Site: brandenburg
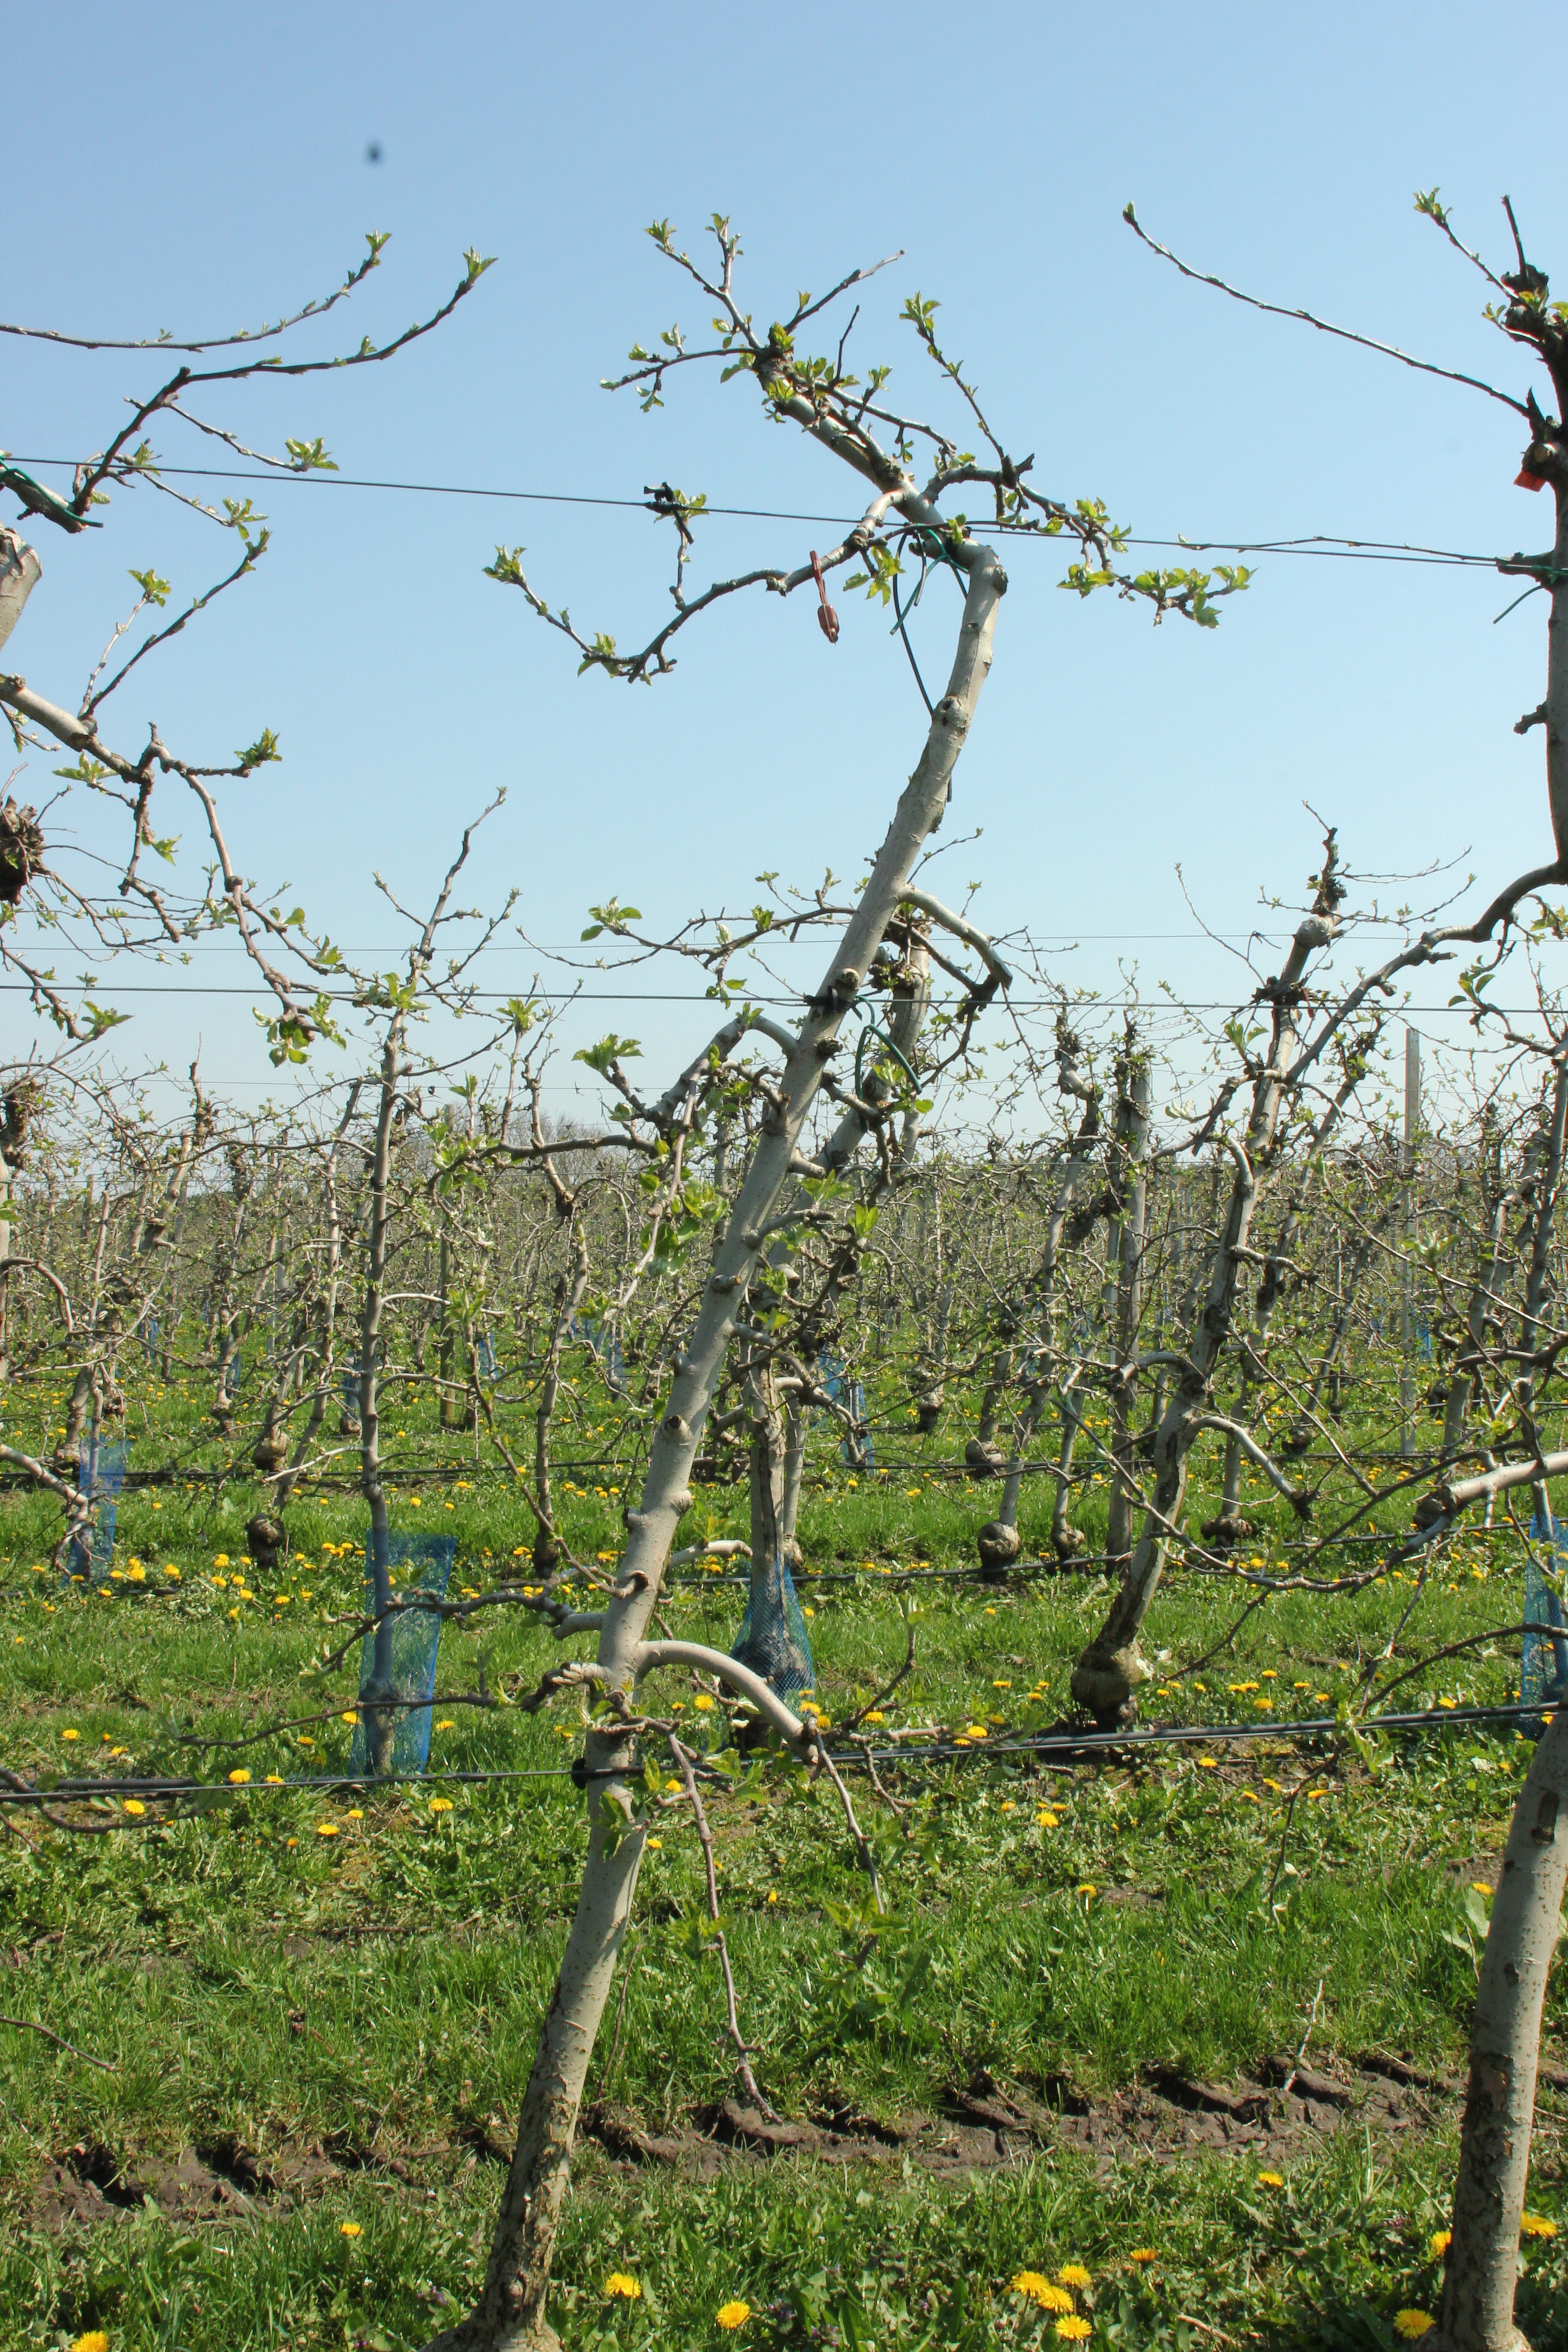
Growth stage (BBCH 56): Inflorescence emergence